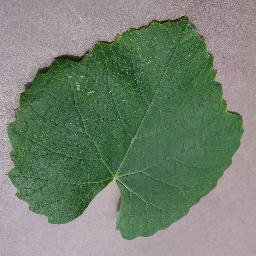
Label: Grape___healthy